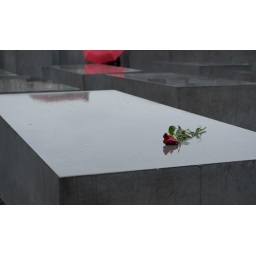
A woman leaves a lonely rose on a stone in the Holocaust Memorial.